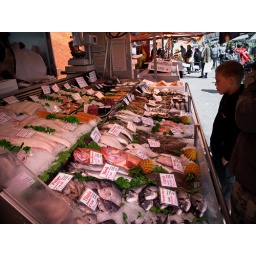
Outdoor fish market in the Jordaan